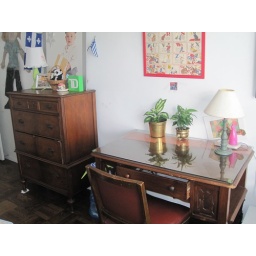
desk and bureau in bedroom with iron bed.